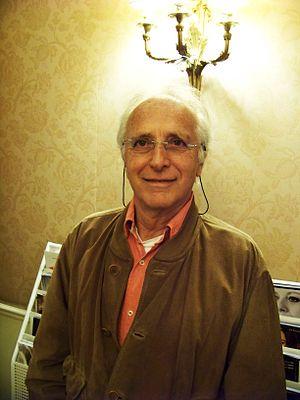
Ruggero Deodato, né le 7 mai 1939, est un réalisateur italien, spécialiste du cinéma d'horreur avec notamment le film culte Cannibal Holocaust. Le film l'a fait connaître dans le monde entier, en particulier dans les États-Unis et en France, où il est surnommé « Monsieur Cannibal ».